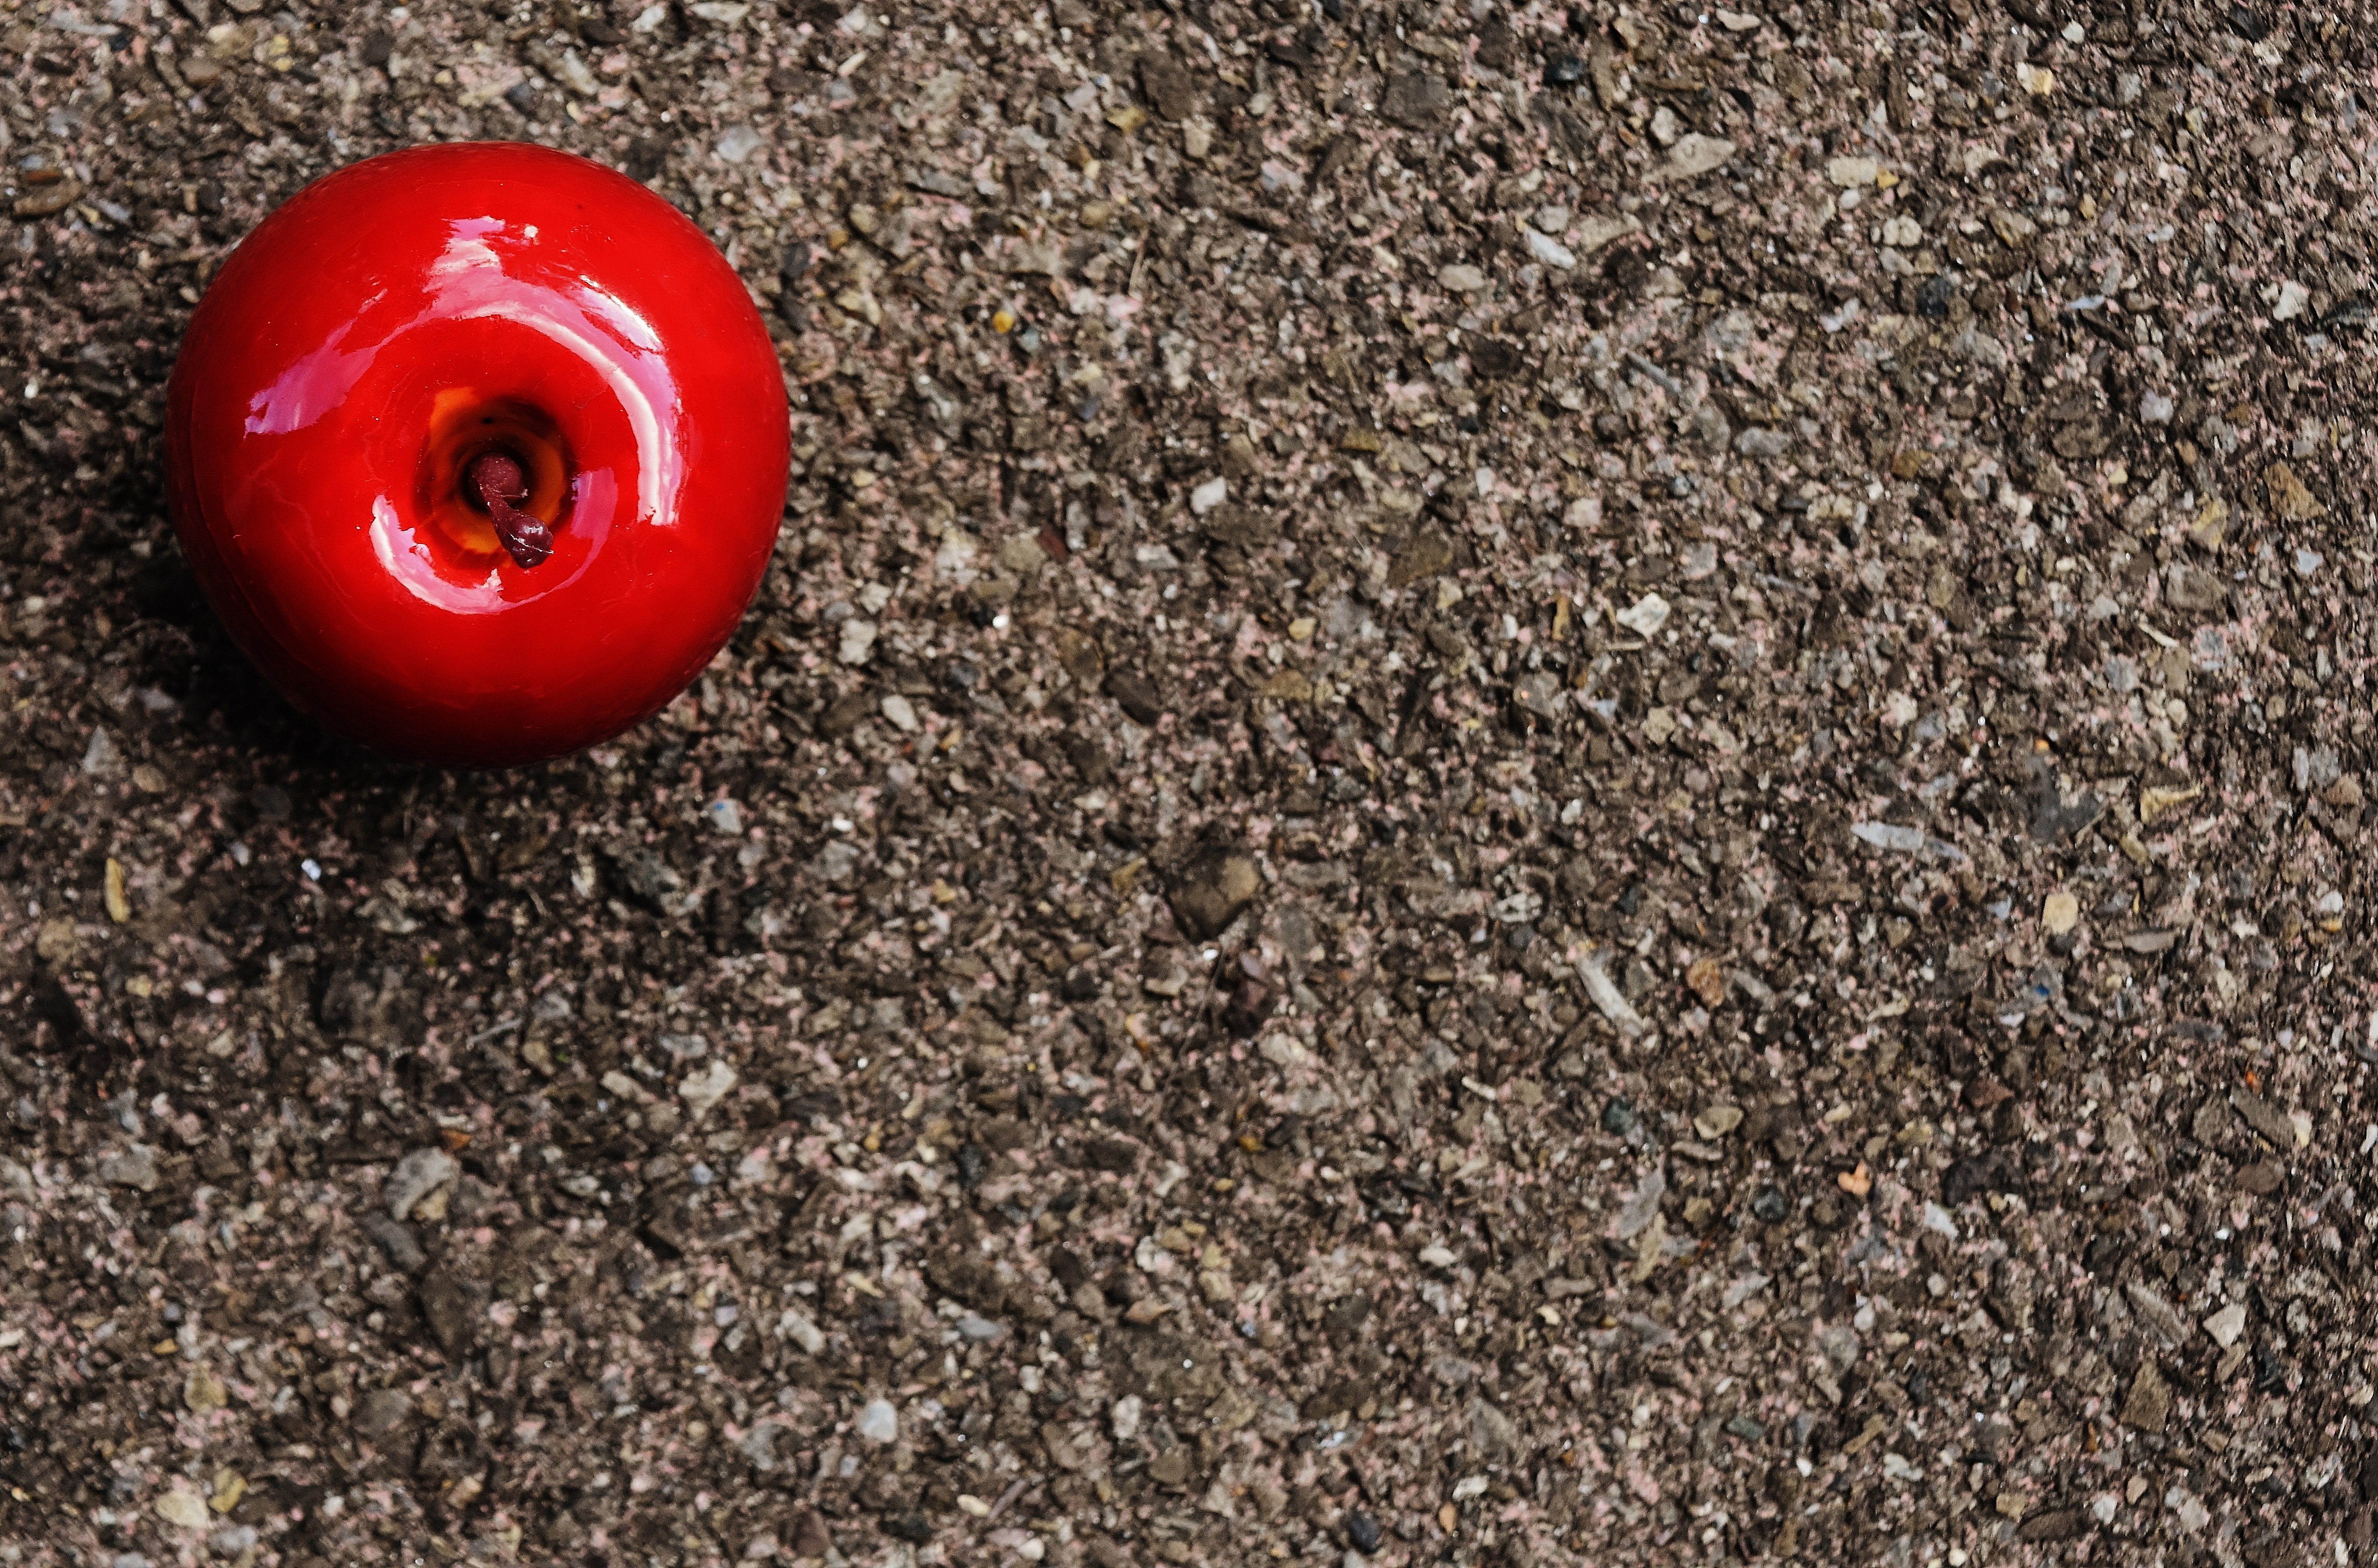
apple, plant, fruit, flower, decoration, food, green, red, produce, soil, deco, close up, red apple, macro photography, flooring